Falcon 9 v1.1

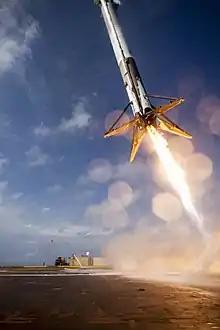
Falcon 9 Flight 17's first stage attempting a controlled landing on the Autonomous Spaceport Drone Ship following the launch of CRS-6 to the International Space Station. The stage landed hard and tipped over after landing.

Several missions of Falcon 9 v1.1 were followed by post-mission test flights calling for the first-stage booster to execute a flip around maneuver, a boostback burn to reduce the rocket's horizontal velocity, a re-entry burn to mitigate atmospheric damage at hypersonic speed, a controlled atmospheric descent with autonomous guidance to the target and finally a landing burn to cut vertical velocity to zero just before reaching the ocean or landing pad. SpaceX announced the test program in March 2013, and their intention to continue to conduct such tests until they can return to the launch site and perform a powered landing.